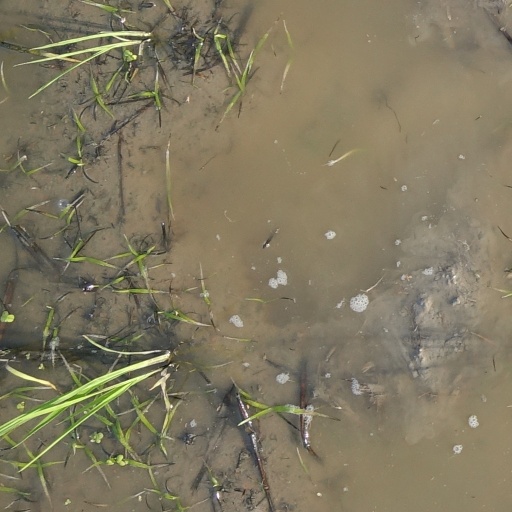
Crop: rice